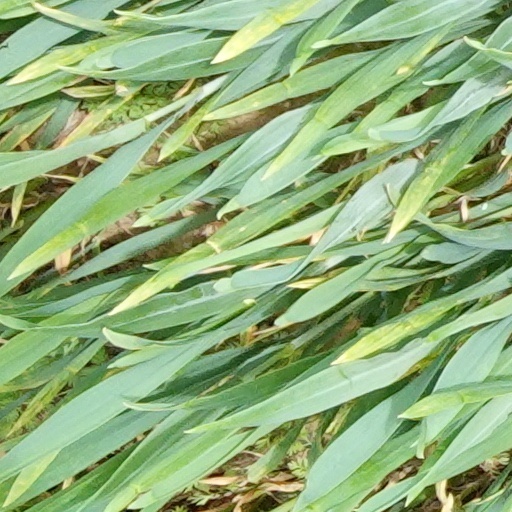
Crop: wheat